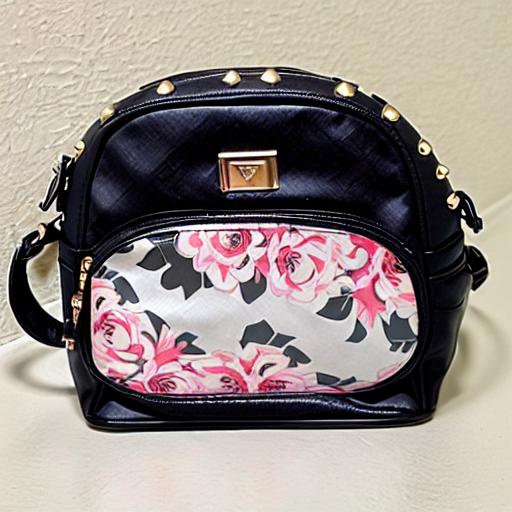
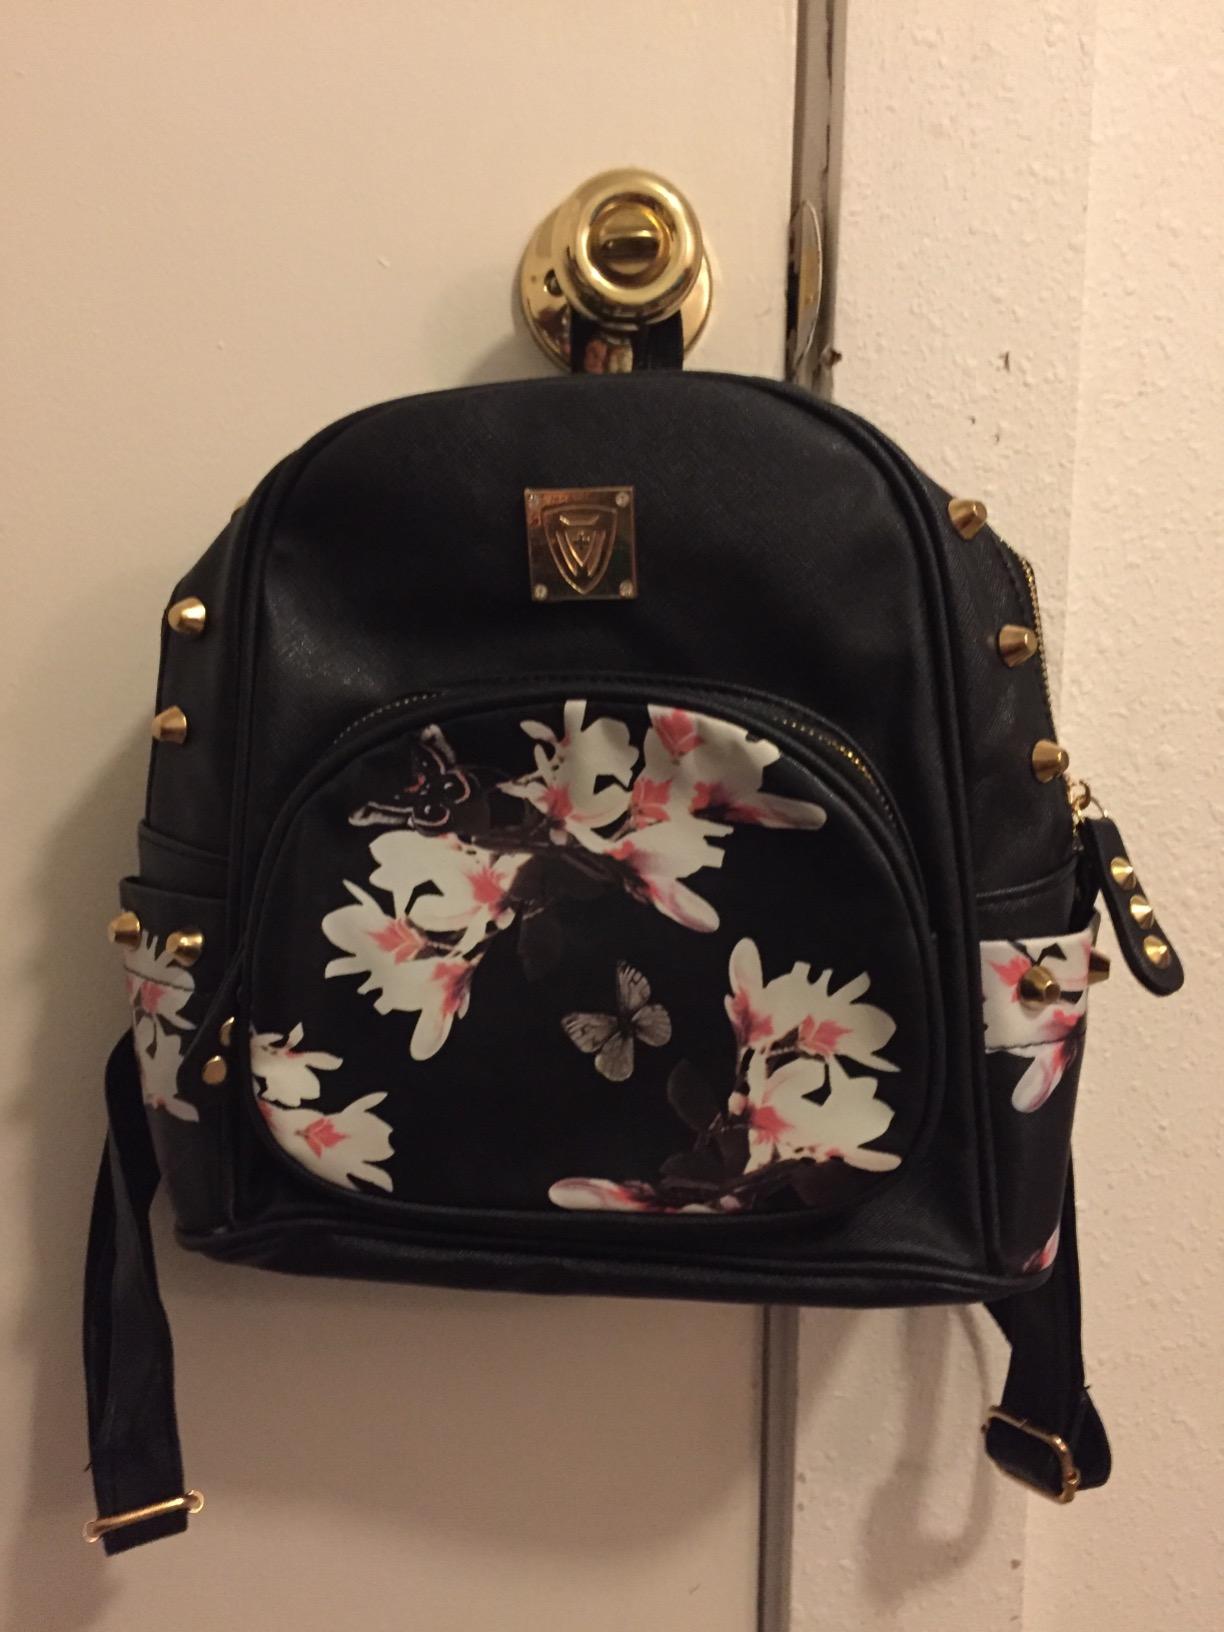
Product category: accessories_handbag
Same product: no